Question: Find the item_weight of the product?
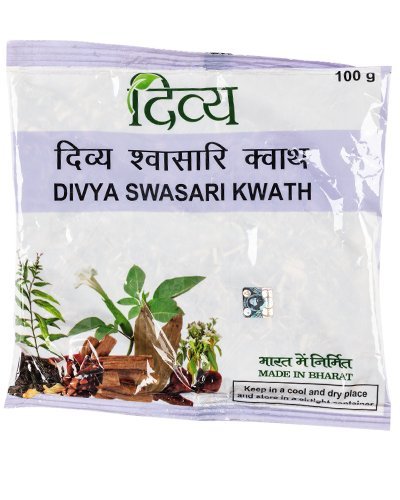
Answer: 100 gram